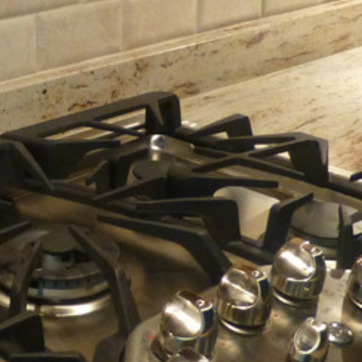
Material: metal